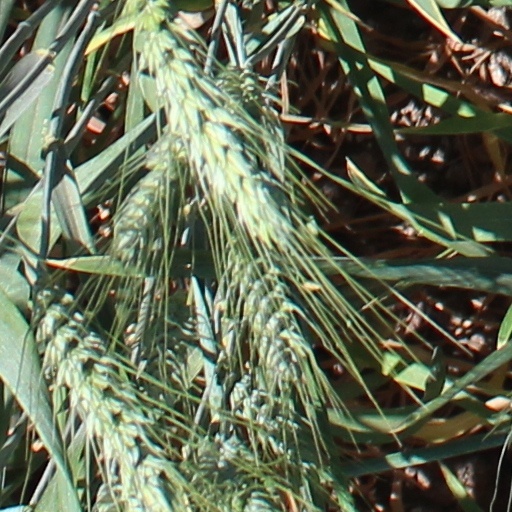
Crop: wheat